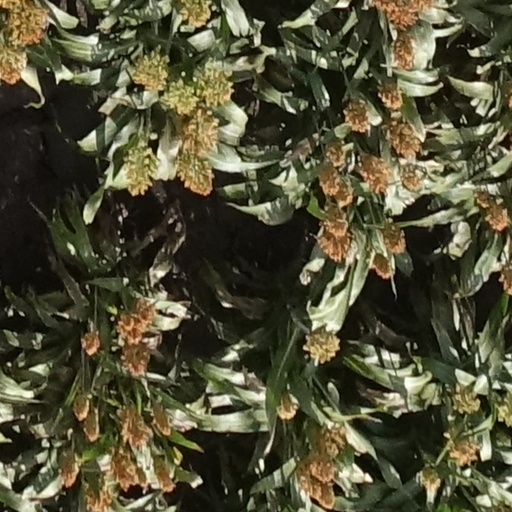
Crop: sorghum